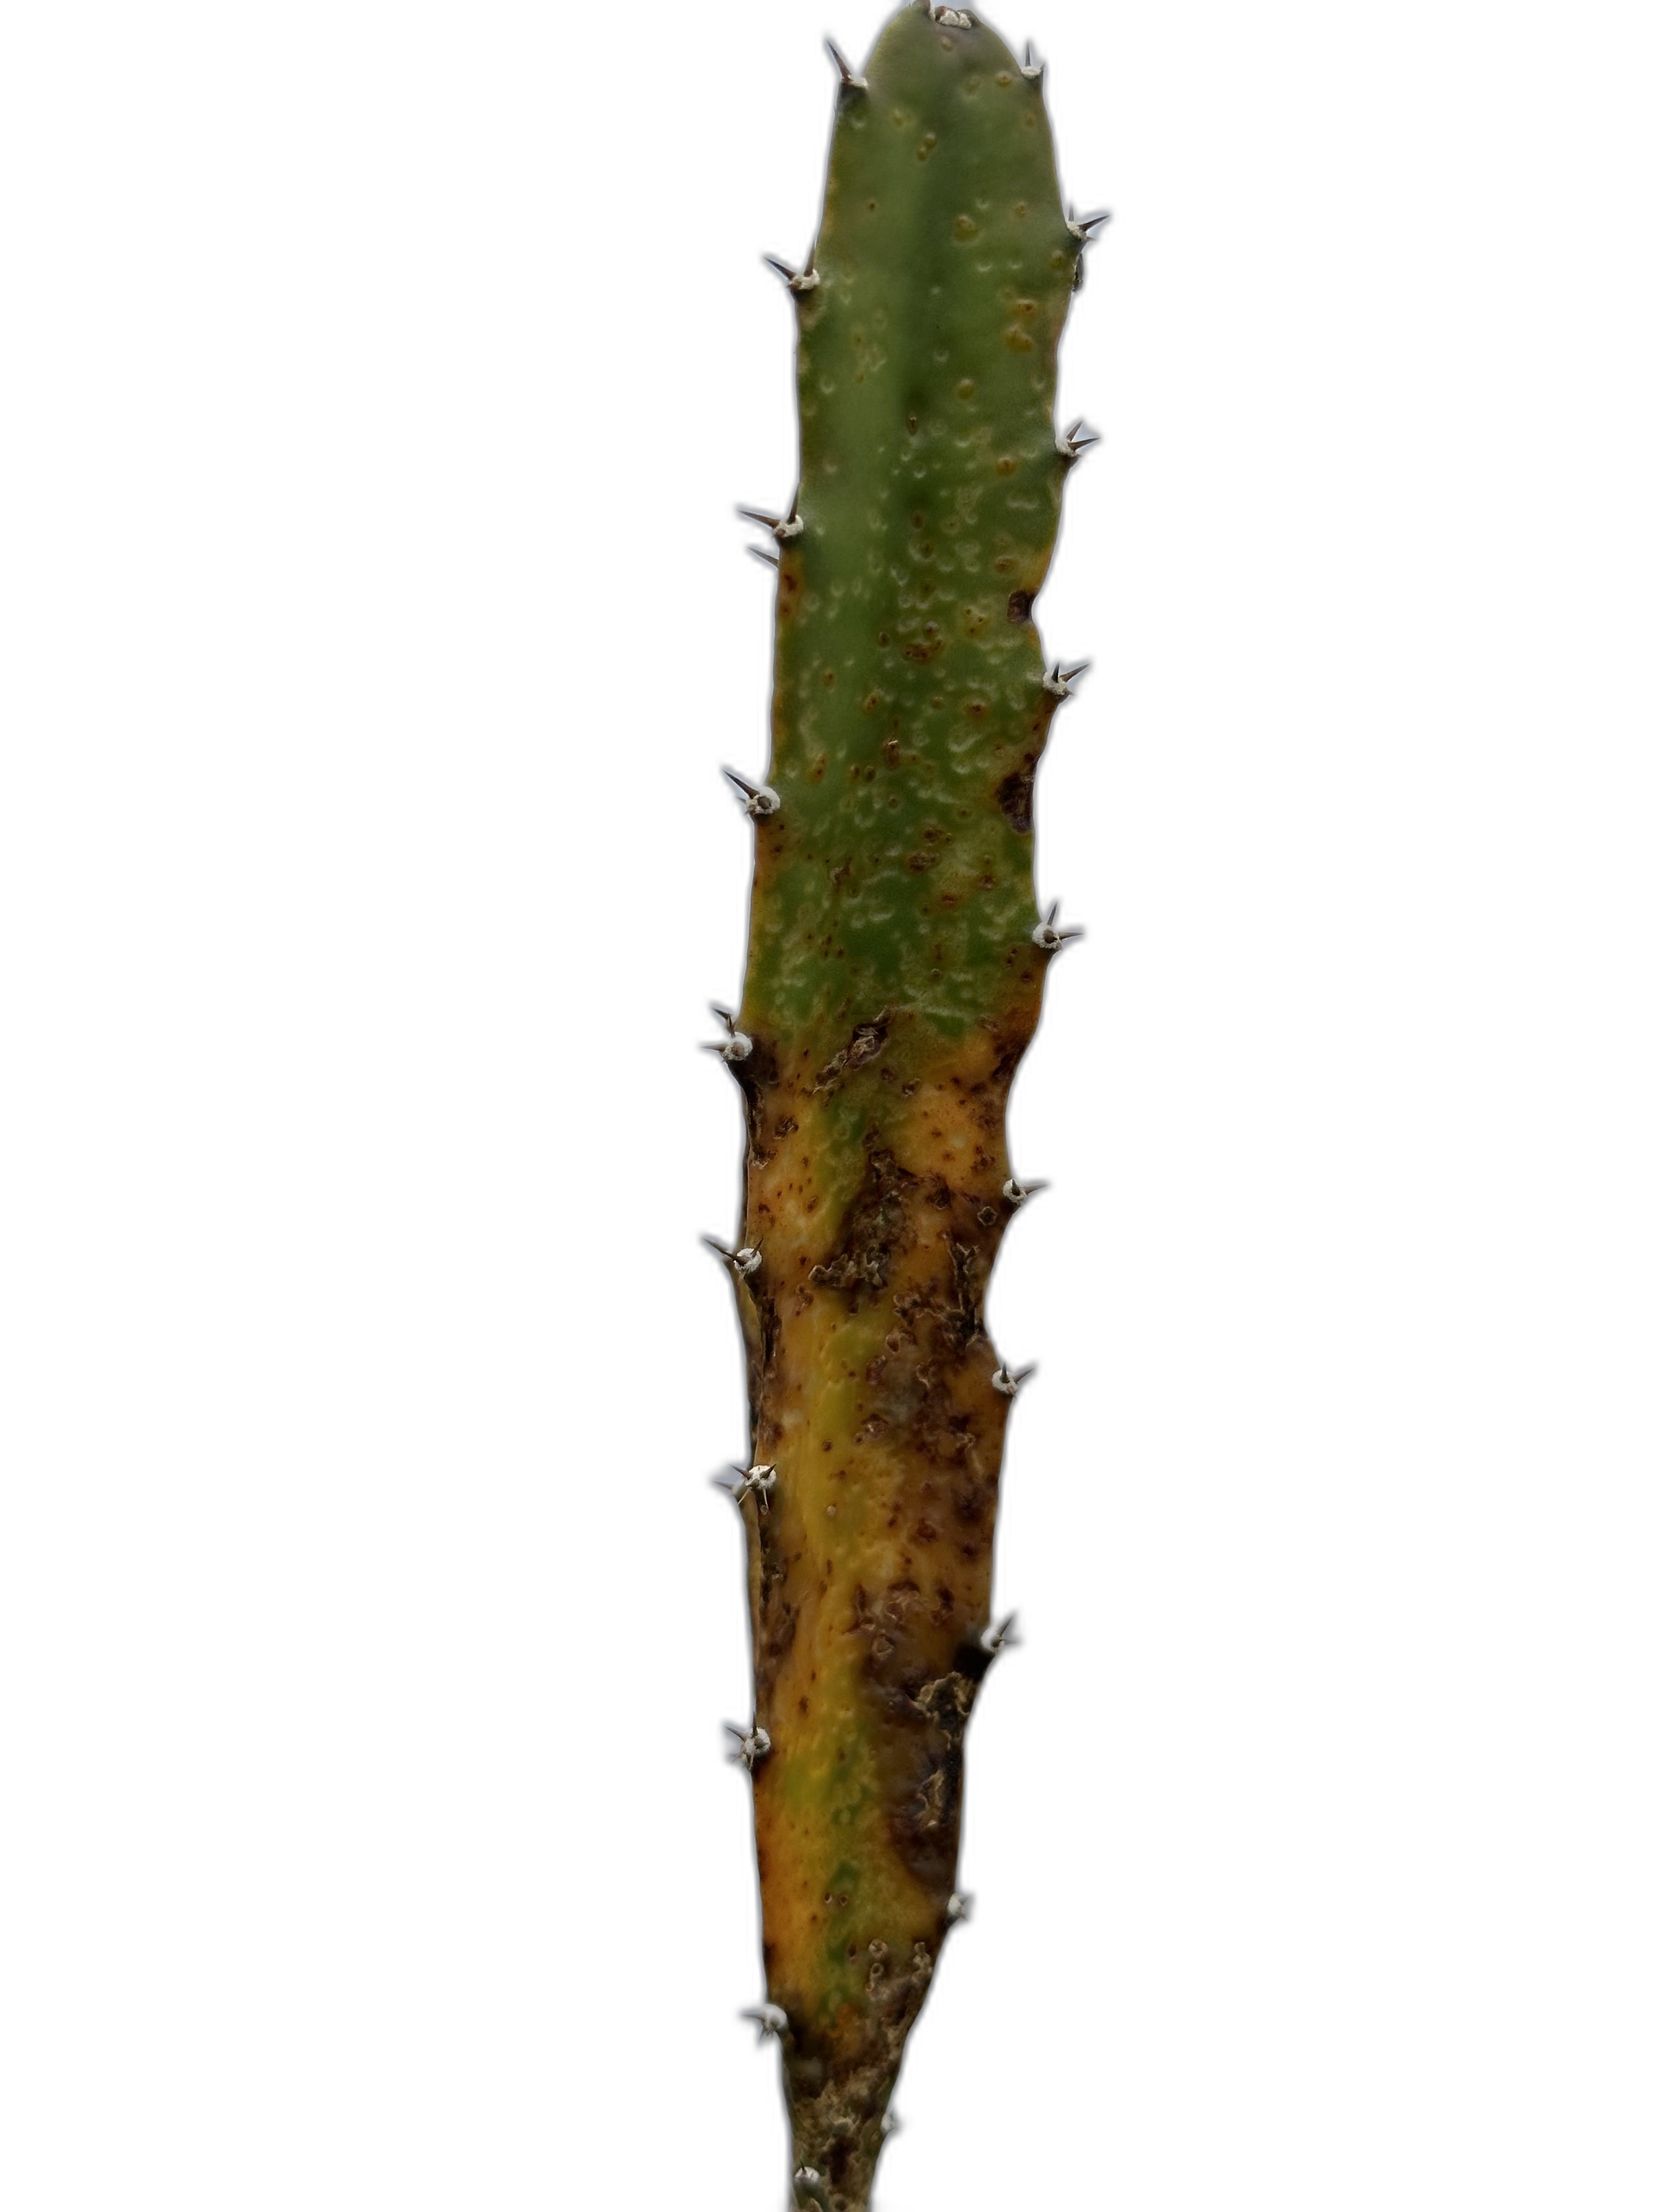
Label: Bad leaf